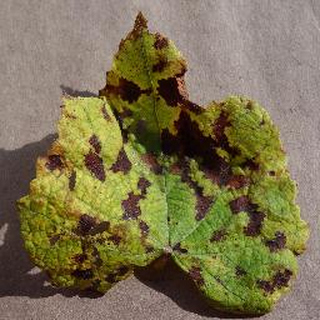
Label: grape_leaf_blight